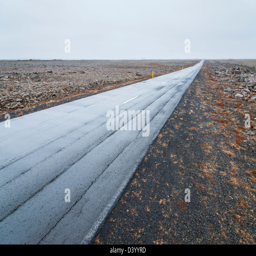
a straight empty wet open road on a dull day taken at a low and wide angle .